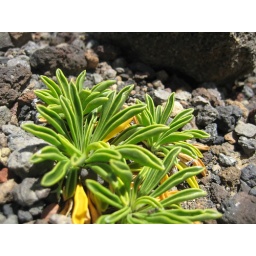
alpine green plants near lonquimay